Japanese occupation of West Sumatra

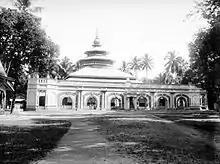
Ganting Grand Mosque, the headquarters of Hizbul Wathan in Padang. Sukarno stayed at the house of "Umar Marah Alamsyah" (the Chairman of the People's Committee) near the mosque and gave a speech at the mosque.

In December 1941, the Japanese 14th Army, under the command of Vice Admiral Nobutake Kondō, successfully defeated U.S. military forces on Luzon Island, facilitating the Japanese occupation of the Philippines. Concurrently, the Imperial Japanese Navy, with intelligence from the Japanese 25th Army, sank the British battleships "Prince of Wales" and "Repulse" in Singaporean waters on December 10, 1941, which dealt a severe blow to British naval strength in Southeast Asia. With no immediate reinforcements, the British Pacific Fleet withdrew to Ceylon, leaving Malaya vulnerable to rapid Japanese advances. This loss also forced Allied forces to scatter across the Dutch East Indies, further weakening their ability to defend the region. Following these operations, the 16th Army, led by Lieutenant General Hitoshi Imamura, and the 25th Army, under the command of General Yamashita Tomoyuki, began their sights on taking control of Indonesia. From intelligence reports, the Netherlands was well aware of Japan's intention to expand its influence to Indonesia. Therefore, the Dutch tried to organize a limited militia, including cadets such as at the Military Academy in Breda into corps of "". Sumatra itself hosted the second-largest concentration of Dutch East Indies troops, following Java. The island's defense was overseen by Major General , of the Sumatra High Command. Approximately 4,500 Royal Netherlands East Indies Army (KNIL) soldiers, including both garrison and militia forces, were stationed on the island.